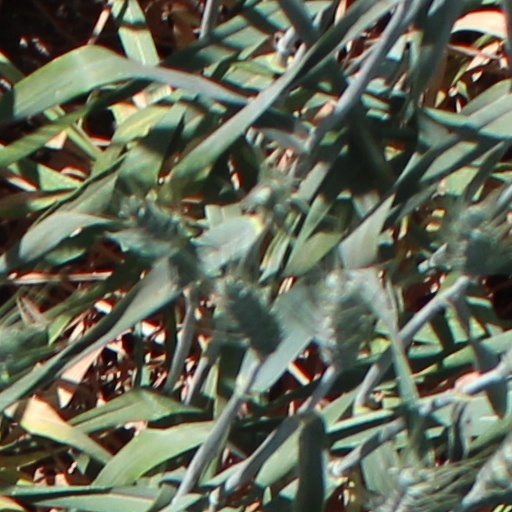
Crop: wheat